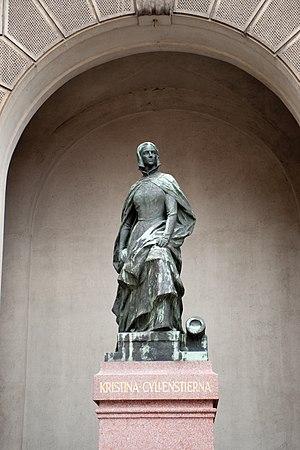
Statue de Christine Gyllenstierna, Palais royal, Stockholm.